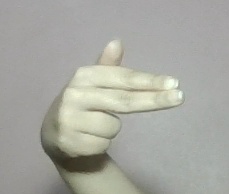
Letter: ghain